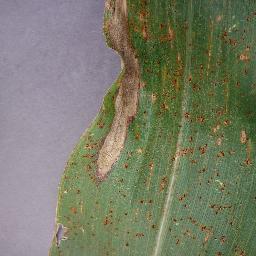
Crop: corn
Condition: (maize)_northern_blight